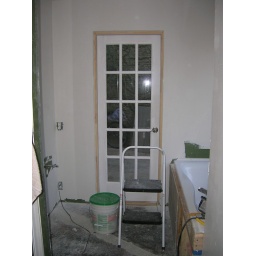
A trench was dug out of the concrete floor in order to run water and drainage for the bathtub.